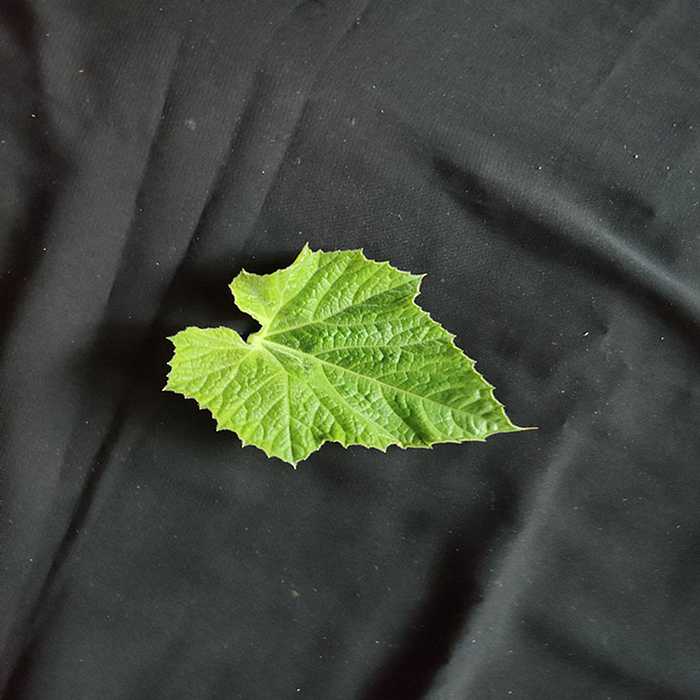
Plant: Bottle gourd
Label: Fresh leaf